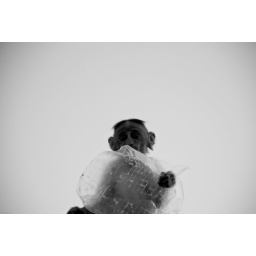
Baby monkey licking leftovers from plastic packaging left by tourists. Hampi. Inida.